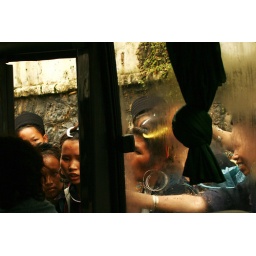
A last sale in a bus door